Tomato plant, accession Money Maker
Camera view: tilt-top (135 deg); turntable rotation: 0 degrees
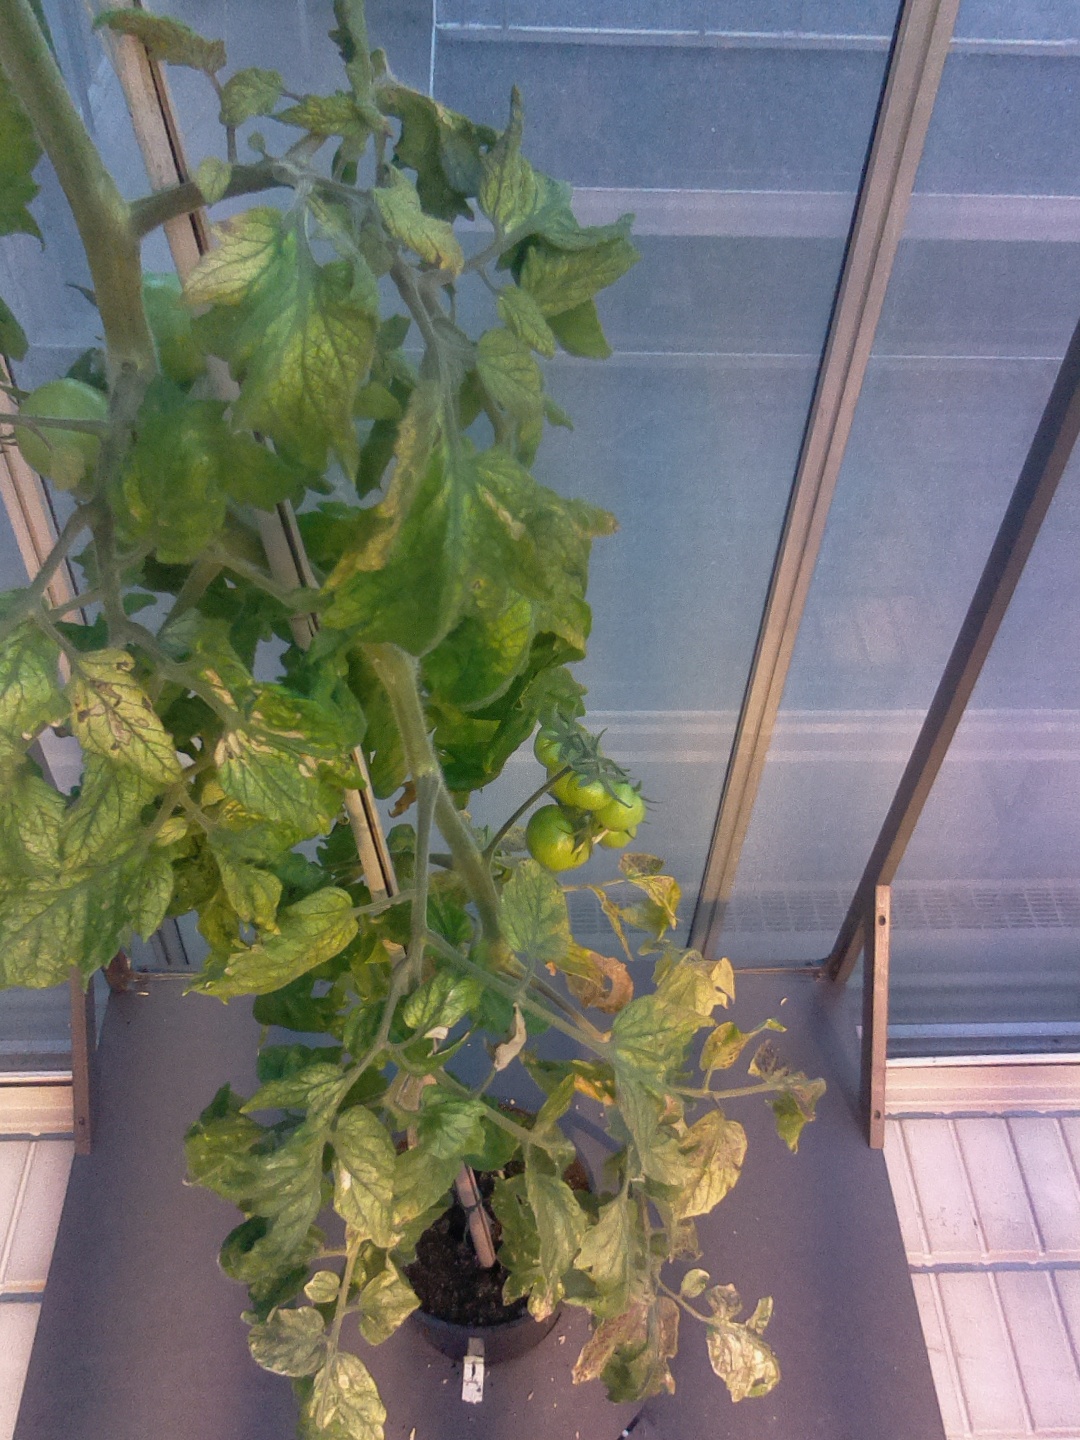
BBCH growth stage 77: 70%-80% of final fruit size